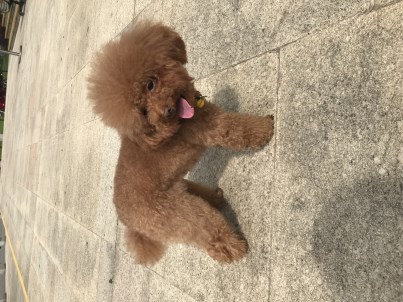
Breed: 7449-n000128-teddy